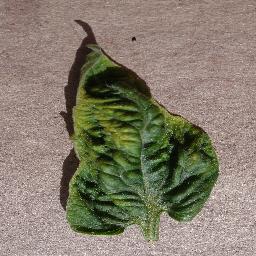
Label: Tomato___Tomato_Yellow_Leaf_Curl_Virus